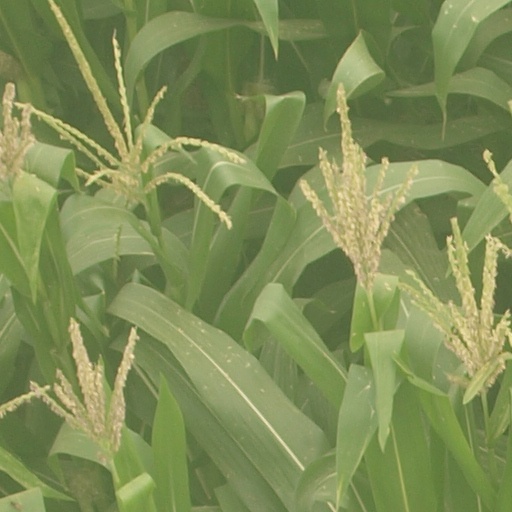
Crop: maize; corn